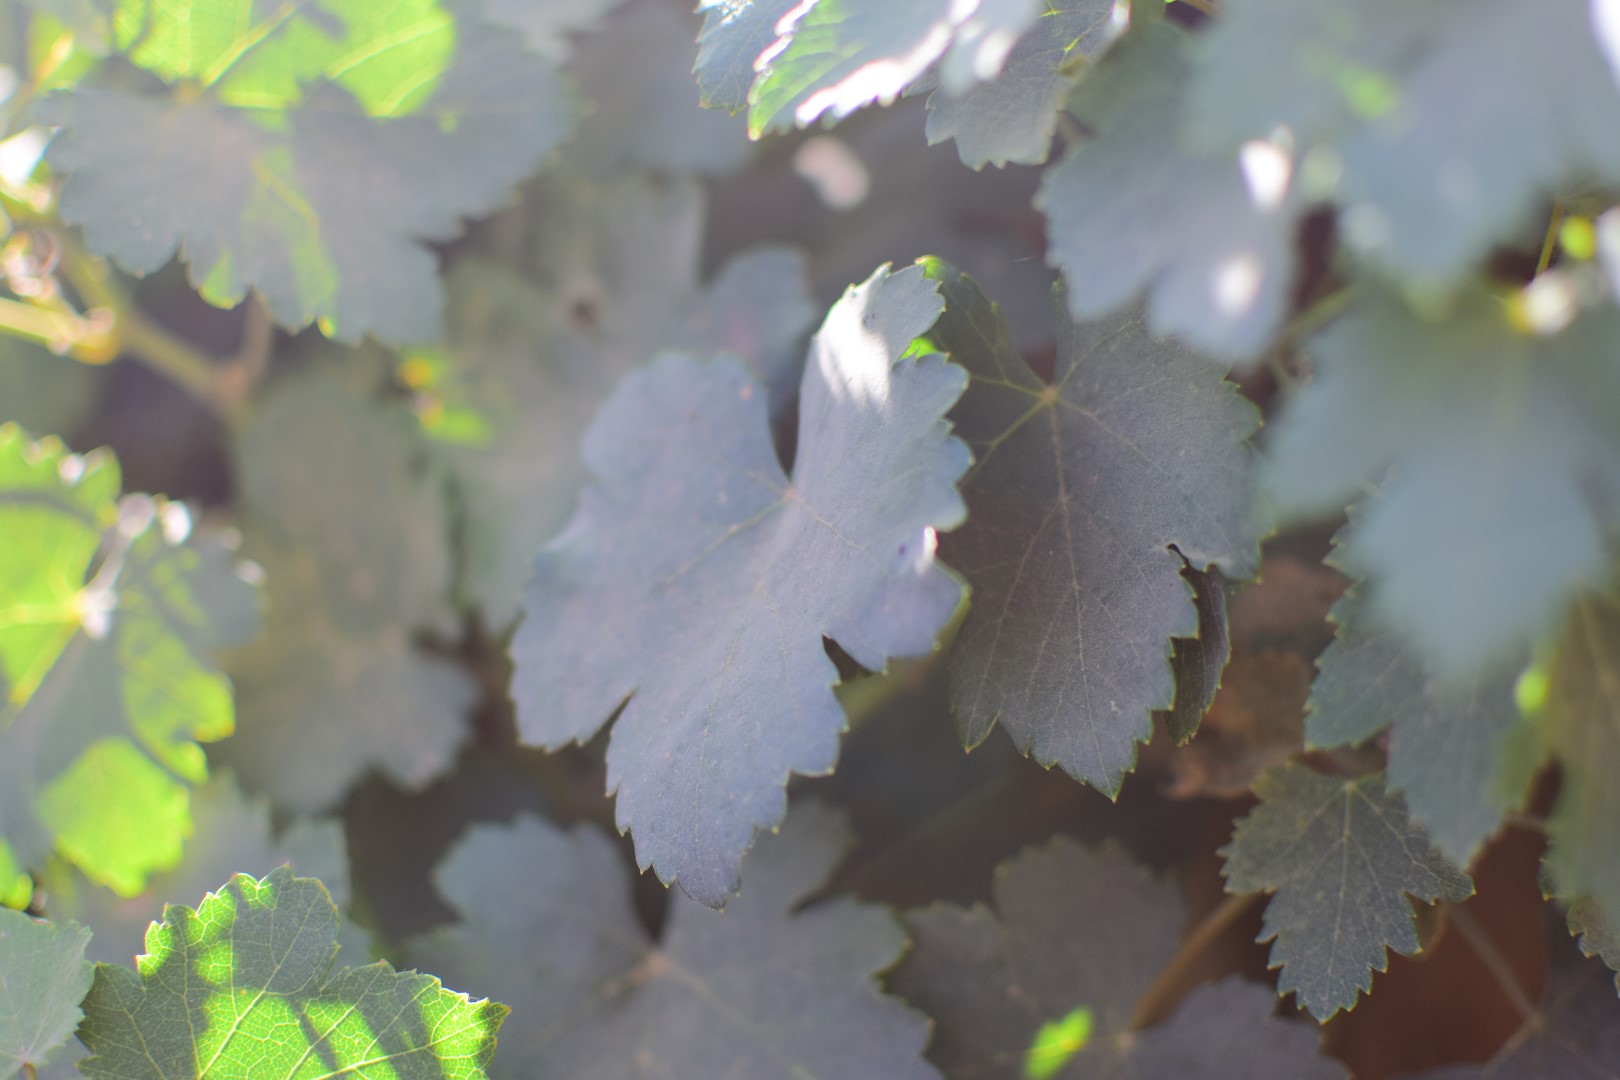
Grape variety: Halawani